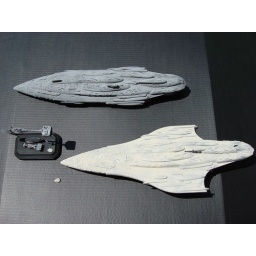
The gray ship is a Mon Calamari frigate modified from the &amp;quot;Liberty&amp;quot; winged ship in tan.